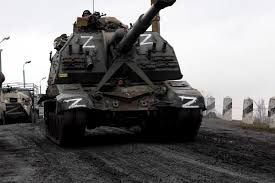
Label: Self Propelled Artillery